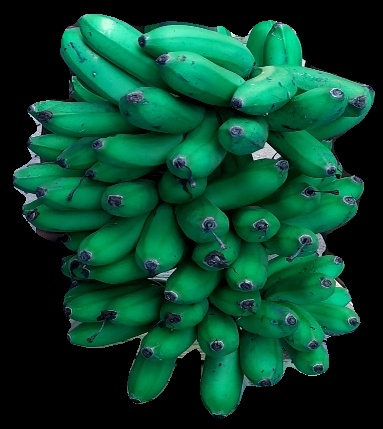
Variety: rasbale
Grade: grade1